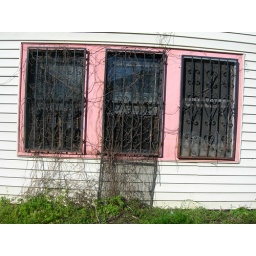
Dilapidated house sitting in stark contrast to the new Habitat homes next door.